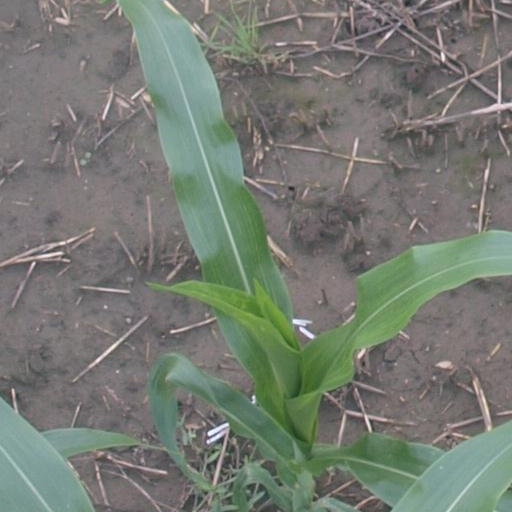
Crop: maize; corn